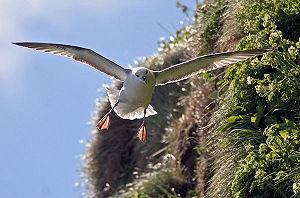
Le Fulmar boréal, aussi appelé Pétrel fulmar et fulmar glacial, est une espèce d'oiseau marin appartenant à la famille des Procellariidae. Il est caractéristique des eaux froides de l'hémisphère Nord et est résolument hauturier en dehors de la saison de reproduction. Au cours du XXᵉ siècle, il a connu une forte croissance de ses populations accompagnée d'une spectaculaire extension de son aire de distribution, essentiellement vers le sud.